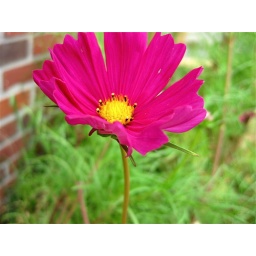
The pink flower with the yellow fuzzy stuff in the middle